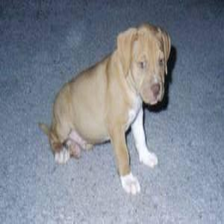
Species: dog
Breed: american pit bull terrier